Mir Aneesuddin

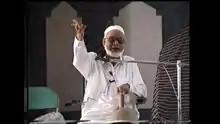
President Islamic Academy of Sciences

In 1993, Islamic Academy of Sciences published his Translation, "A Simple Translation of The Holy Quran (with notes on Topics of Science)". The Translation is widely accepted in India and attracts young readers in understanding the Holy Book. Second Edition of the Translation was published in 1995, while the Third Edition published in 2010 includes Summarized Commentary, Notes on Topics of Science and Subject Index. The Summarized Commentary was published by Quranic Resources on Scribd.